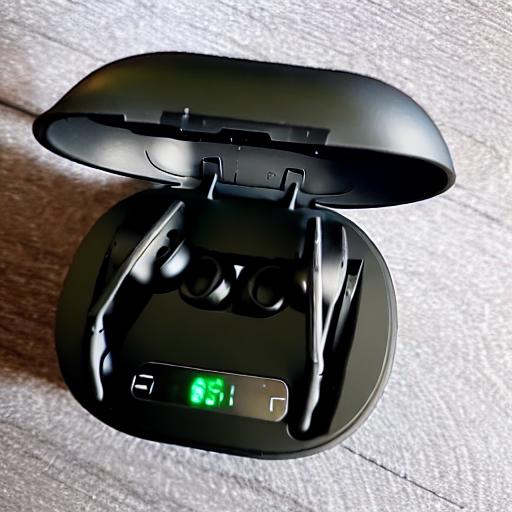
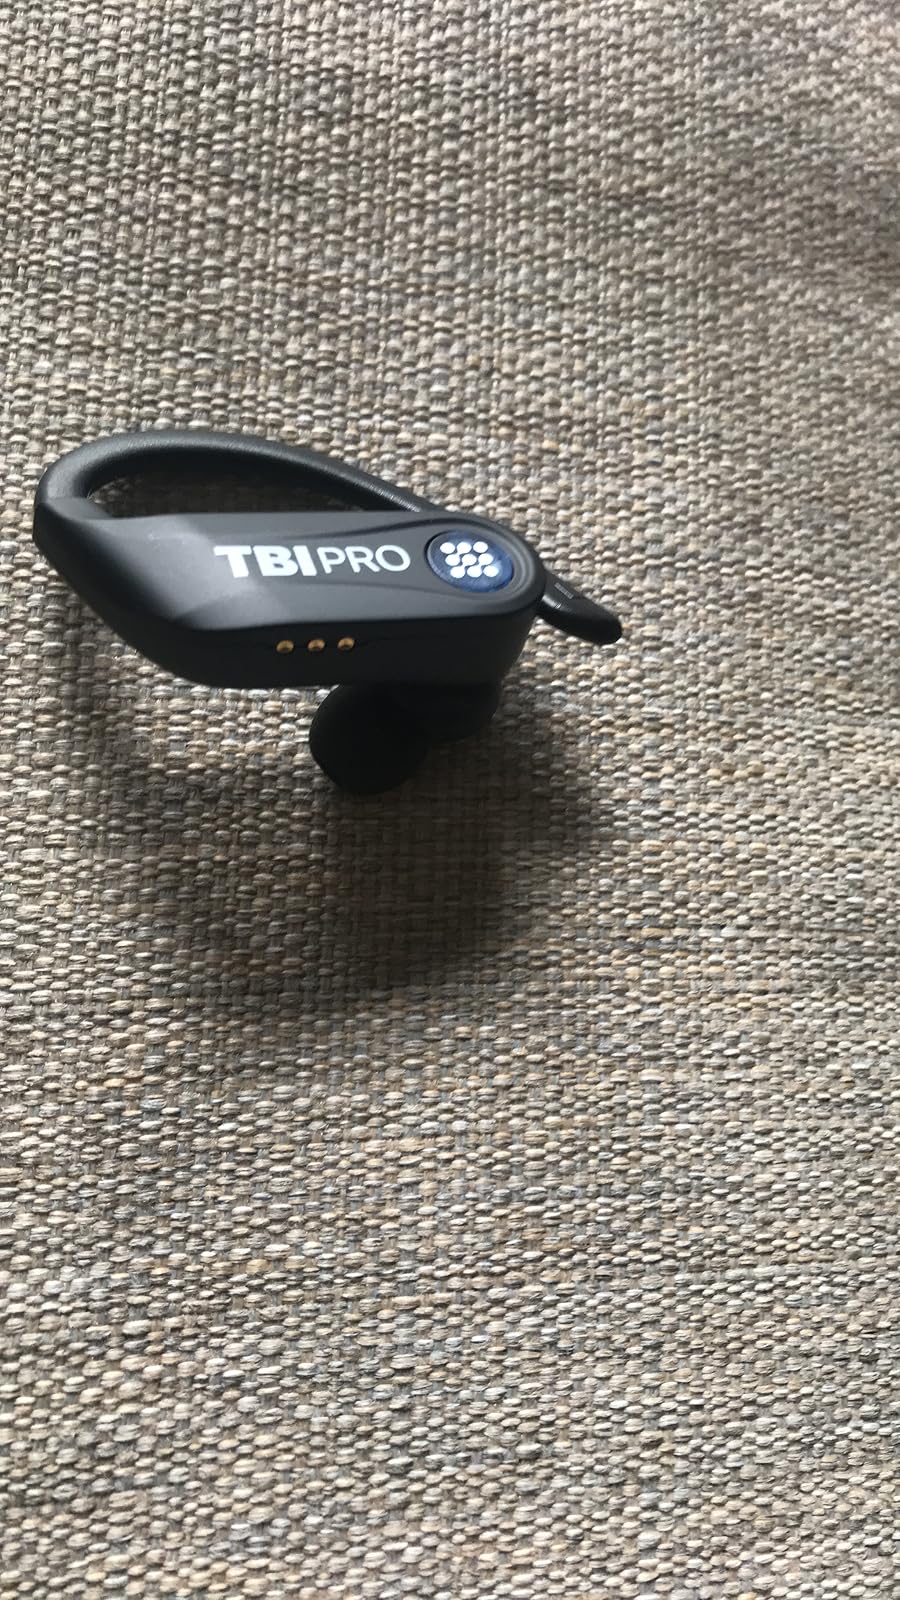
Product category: earbuds
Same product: no